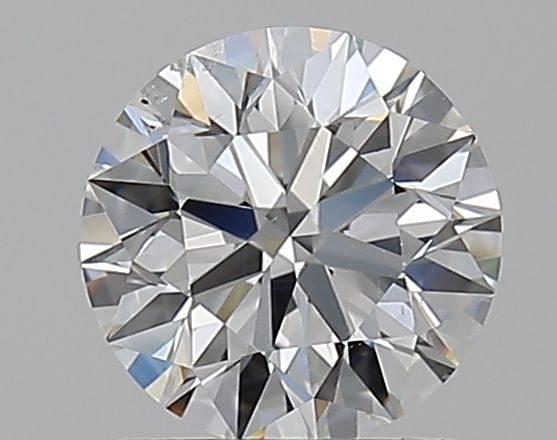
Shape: round
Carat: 1.01
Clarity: SI1
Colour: G
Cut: EX
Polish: EX
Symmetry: EX
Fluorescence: N
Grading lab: GIA
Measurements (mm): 6.38 x 6.41 x 3.99